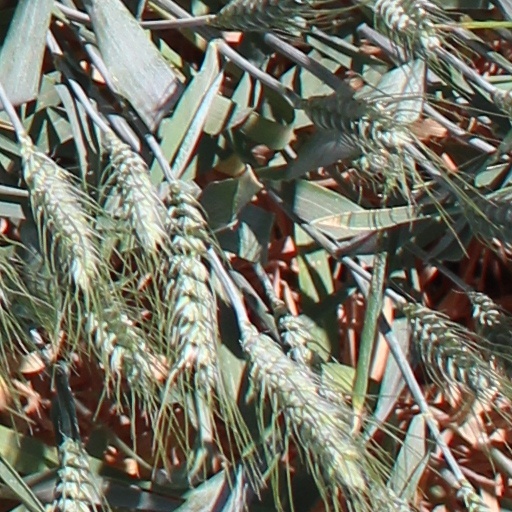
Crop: wheat